Government House (Nova Scotia)

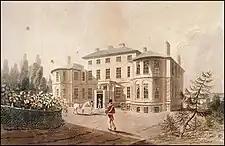
Painting of Government House in 1819

On 8 March 1834, Lieut. Col. James Fullarton, C.B., K. H. died at Government House and was later buried at the Old Burying Ground (Halifax, Nova Scotia).